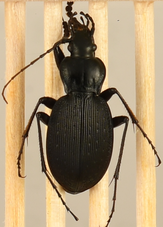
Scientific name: Carabus goryi
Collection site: Great Smoky Mountains National Park NEON (GRSM), plot GRSM_020